Courcelette Memorial

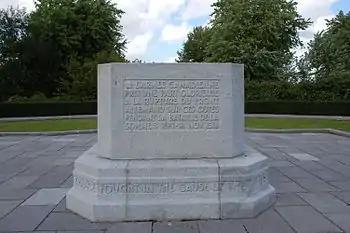
Courcelette Monument

The Courcelette Memorial sits beside the D929 (Albert-Bapaume) roadway, just south of the village of Courcelette itself. The site is a small square park with gardens of hedges and a variety of maple trees. The choice to not have a wide variety of colours in the gardens is a conscious attempt to help the visitor focus their visit on contemplating the considerable sacrifice and cost the Canadians shouldered during the battle.